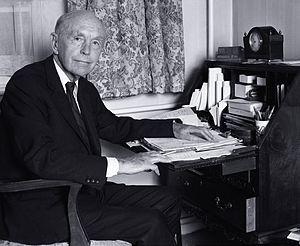
Le groupe Bilderberg, aussi appelé conférence de Bilderberg ou club Bilderberg, est un rassemblement annuel et informel d'environ cent trente personnes, essentiellement des Américains et des Européens, composé en majorité de personnalités de la diplomatie, des affaires, de la politique et des médias.